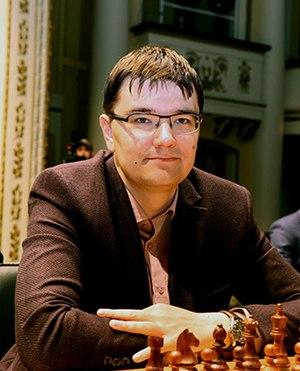
Ievgueni Iourievitch Tomachevski, né le 1ᵉʳ juillet 1987 à Saratov en Russie, est un joueur d'échecs russe, grand maître international depuis 2005, champion d'Europe en 2009 et champion de Russie en 2015 et 2019. Il est surnommé « le professeur » par ses amis et ses coéquipiers.